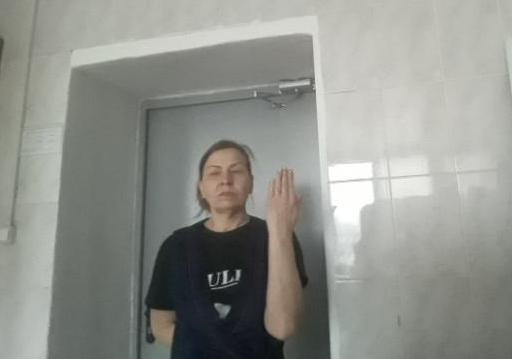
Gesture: stop_inverted